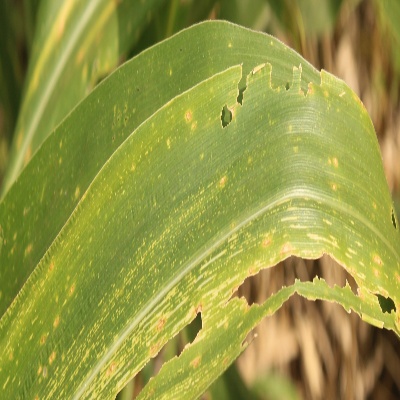
Crop: Maize
Condition: leaf spot